Kansas City, Kansas

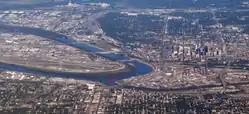
Kaw Point Park from the west (2007, highlighted by red arrow)

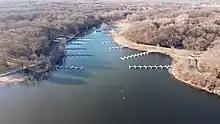
Wyandotte County Lake Park

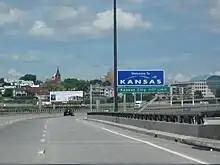
Interstate 70 as it enters Kansas, crossing the Kansas River (2010)

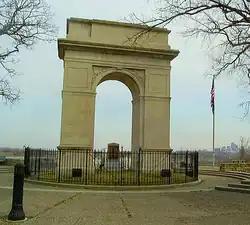
Rosedale Arch, a replica of the Arc de Triomphe, at the top of Memorial Drive.

Kansas City lies in the Midwestern United States, as well as near the geographic center of the country, at the confluence of the longest river in the country, the Missouri River, and the Kansas River (also known as the Kaw River). The city lies in the humid continental climate (Köppen "Dfa") zone, with four distinct seasons and moderate precipitation, and is part of USDA plant hardiness zone 6. Being located in the center of North America, far removed from a significant body of water, there is significant potential for extremes of hot and cold swings in temperature throughout the year. Unless otherwise stated, normal figures below are based on data from 1981 to 2010 at Downtown Airport. The warmest month of the year is July, with a 24-hour average temperature of . The summer months are hot but can get very hot and moderately humid, with moist air riding up from the Gulf of Mexico. High temperatures surpass on 5.6 days of the year and on 47 days. The coldest month of the year is January, with an average temperature of . Winters are cold, with 22 days where the high is at or below the freezing mark and 2.5 nights with a low at or below . The official record maximum temperature is , set on August 14, 1936, at Downtown Airport, while the official record minimum temperature is , set on December 22 and 23, 1989. Normal seasonal snowfall is at Downtown Airport and at Kansas City International Airport. The average window for freezing temperatures is October 31 to April 4, while for measurable snowfall, it is November 27 to March 16 as measured at Kansas City International Airport. Precipitation, both in frequency and total accumulation, shows a marked uptick in late spring and summer.